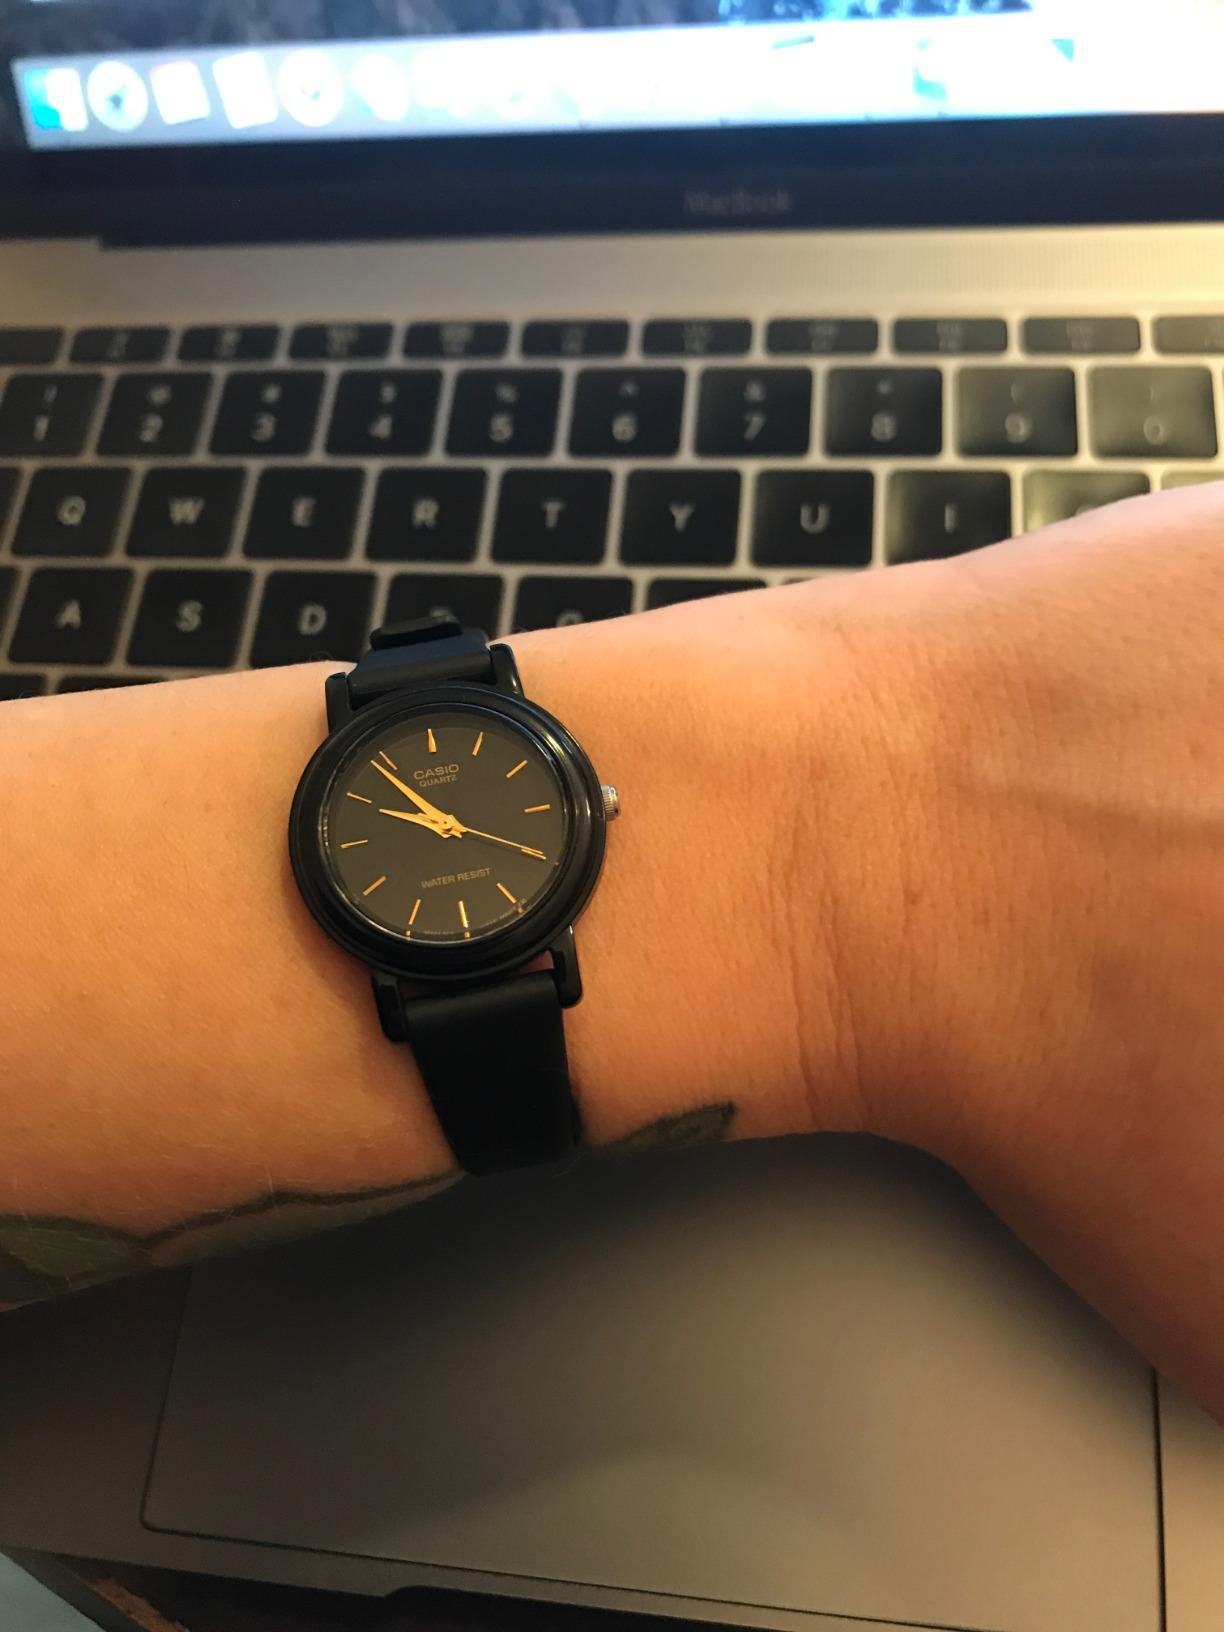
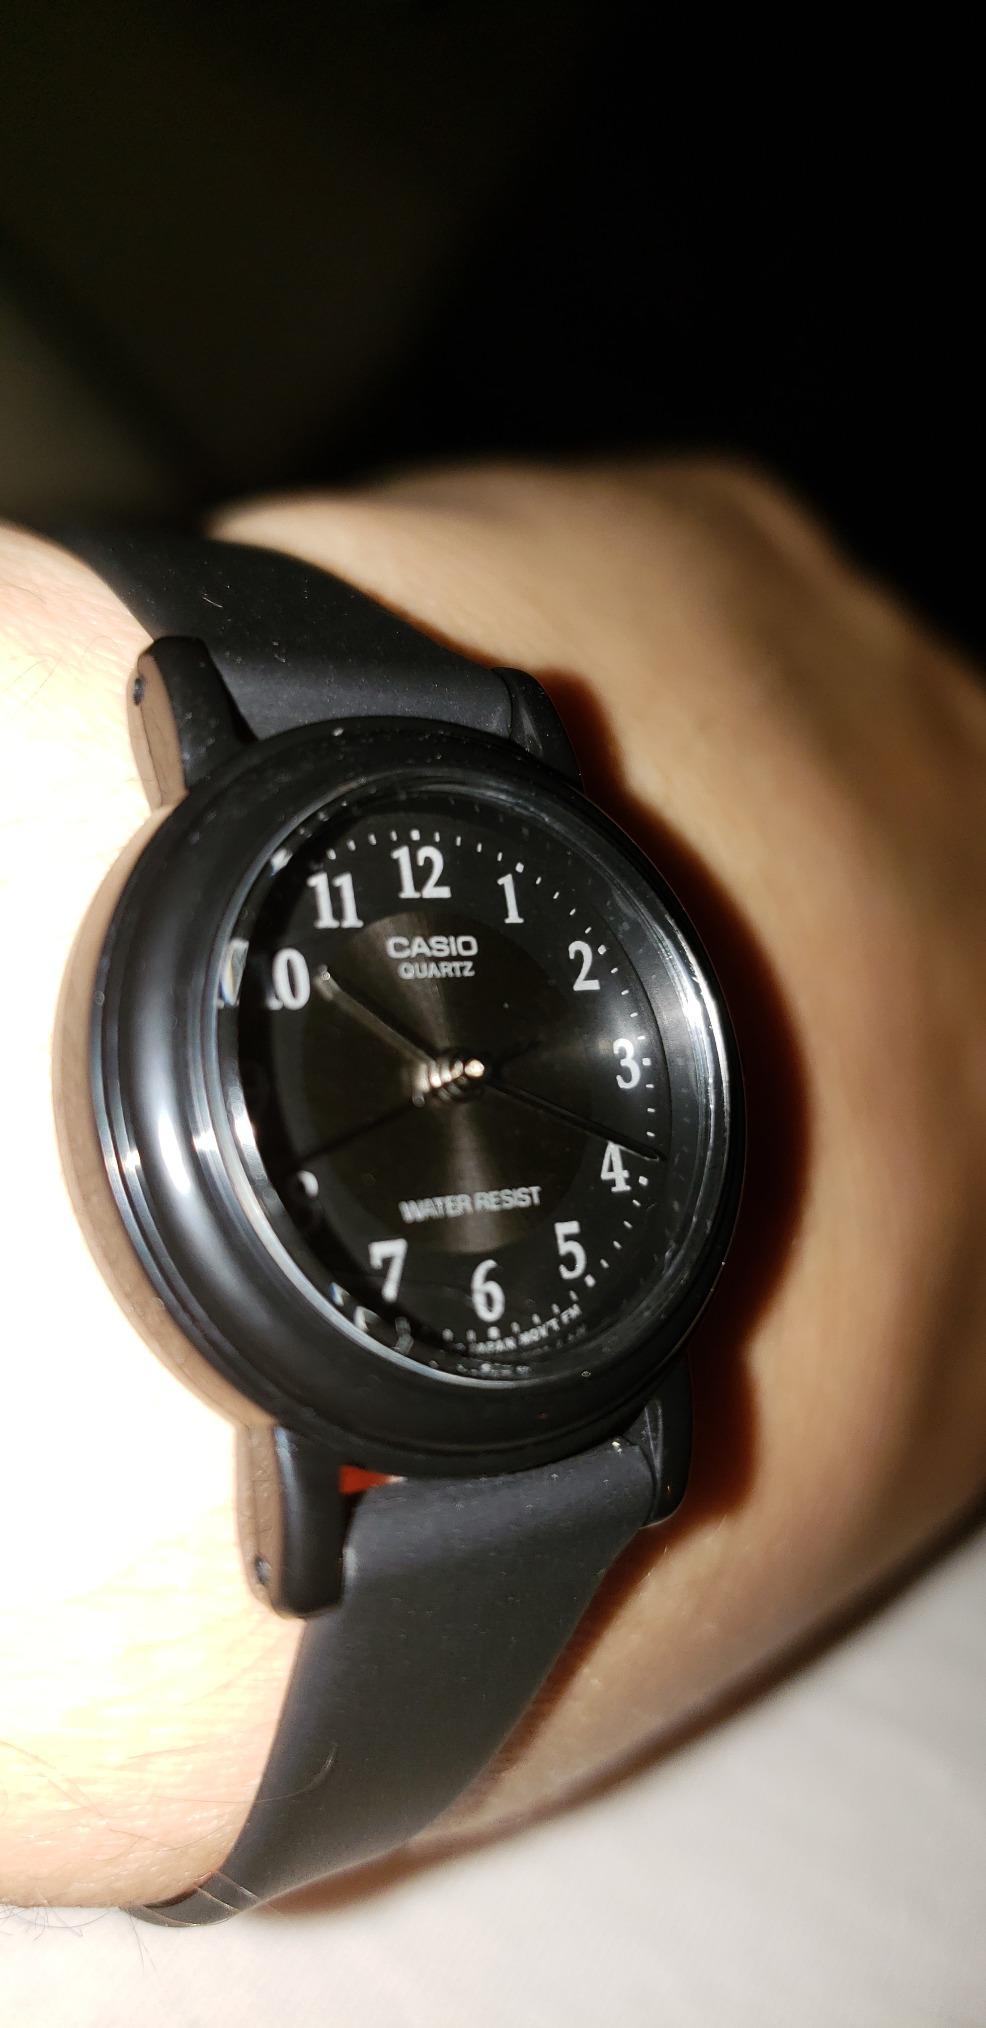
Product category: accessories_watch
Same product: no